Google Nest (smart speakers)

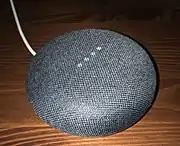
A Nest Mini (2nd gen.) in charcoal

On October 15, 2019, Google unveiled a second-generation model of the Home Mini branded as the Google Nest Mini. It was released on October 22. The device is similar in design to the first-generation Home Mini with several small improvements. The fabric of the Nest Mini is made of recycled consumer plastic bottles. The device is powered by a proprietary pin-style DC plug with higher energy input and reliability than the previous iteration's Micro-USB. The upgrades include a larger speaker, an additional microphone, a machine learning chip that can cache voice recognition data for commonly used commands locally. It contains LED lights that highlight the touch areas for volume control and makes use of "ultrasound sensing", allowing for findability in dark environments. The bottom of the Nest Mini contains a hole for wall-mounting with a screw. It is available in the colors "chalk", "charcoal", "coral", and "sky blue".